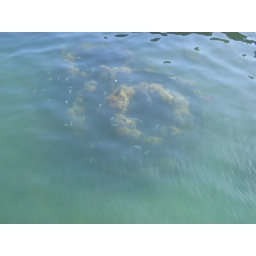
fish in the water at the USS Arizona memorial